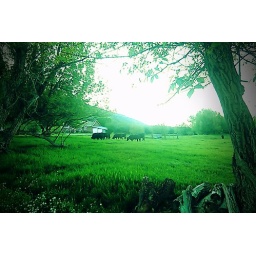
6.14.10 Inspiration of the Day: black cows in a green pasture at my dream ranch in park city.